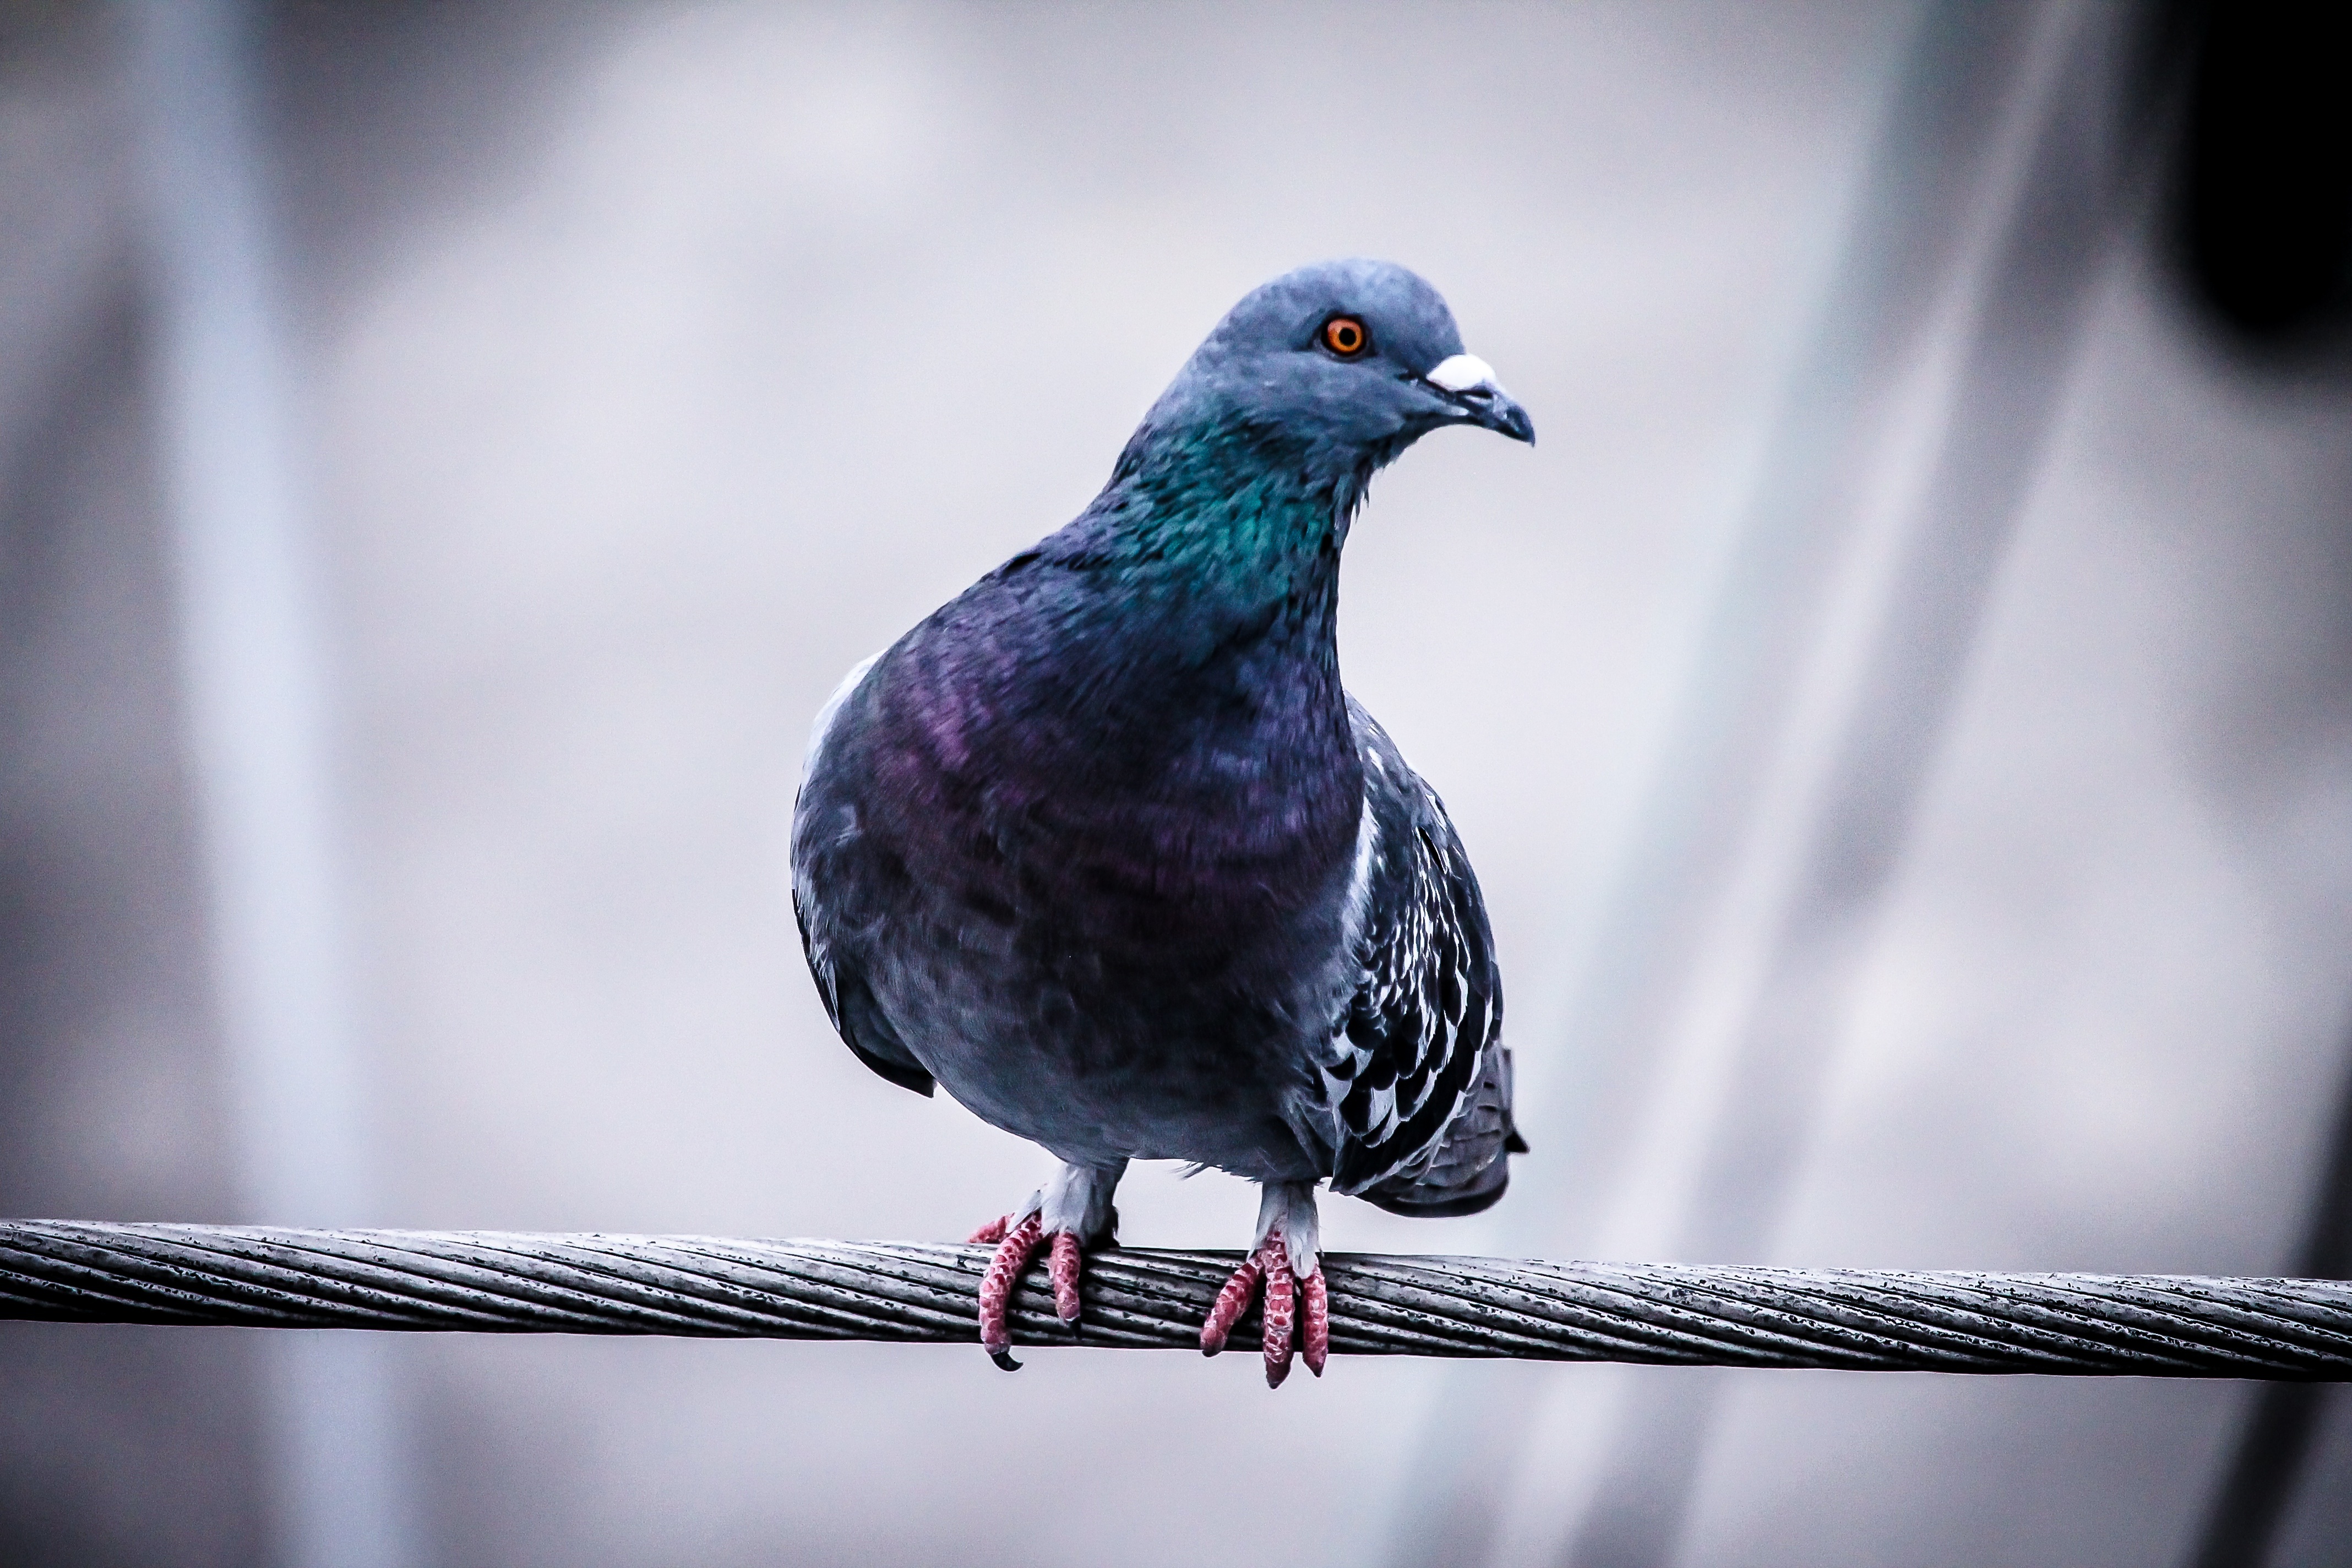
bird, wing, animal, urban, wildlife, portrait, beak, symbol, sitting, blue, fauna, close up, pigeon, feathers, dove, vertebrate, icon, perching bird, emberizidae, pigeons and doves, stock dove